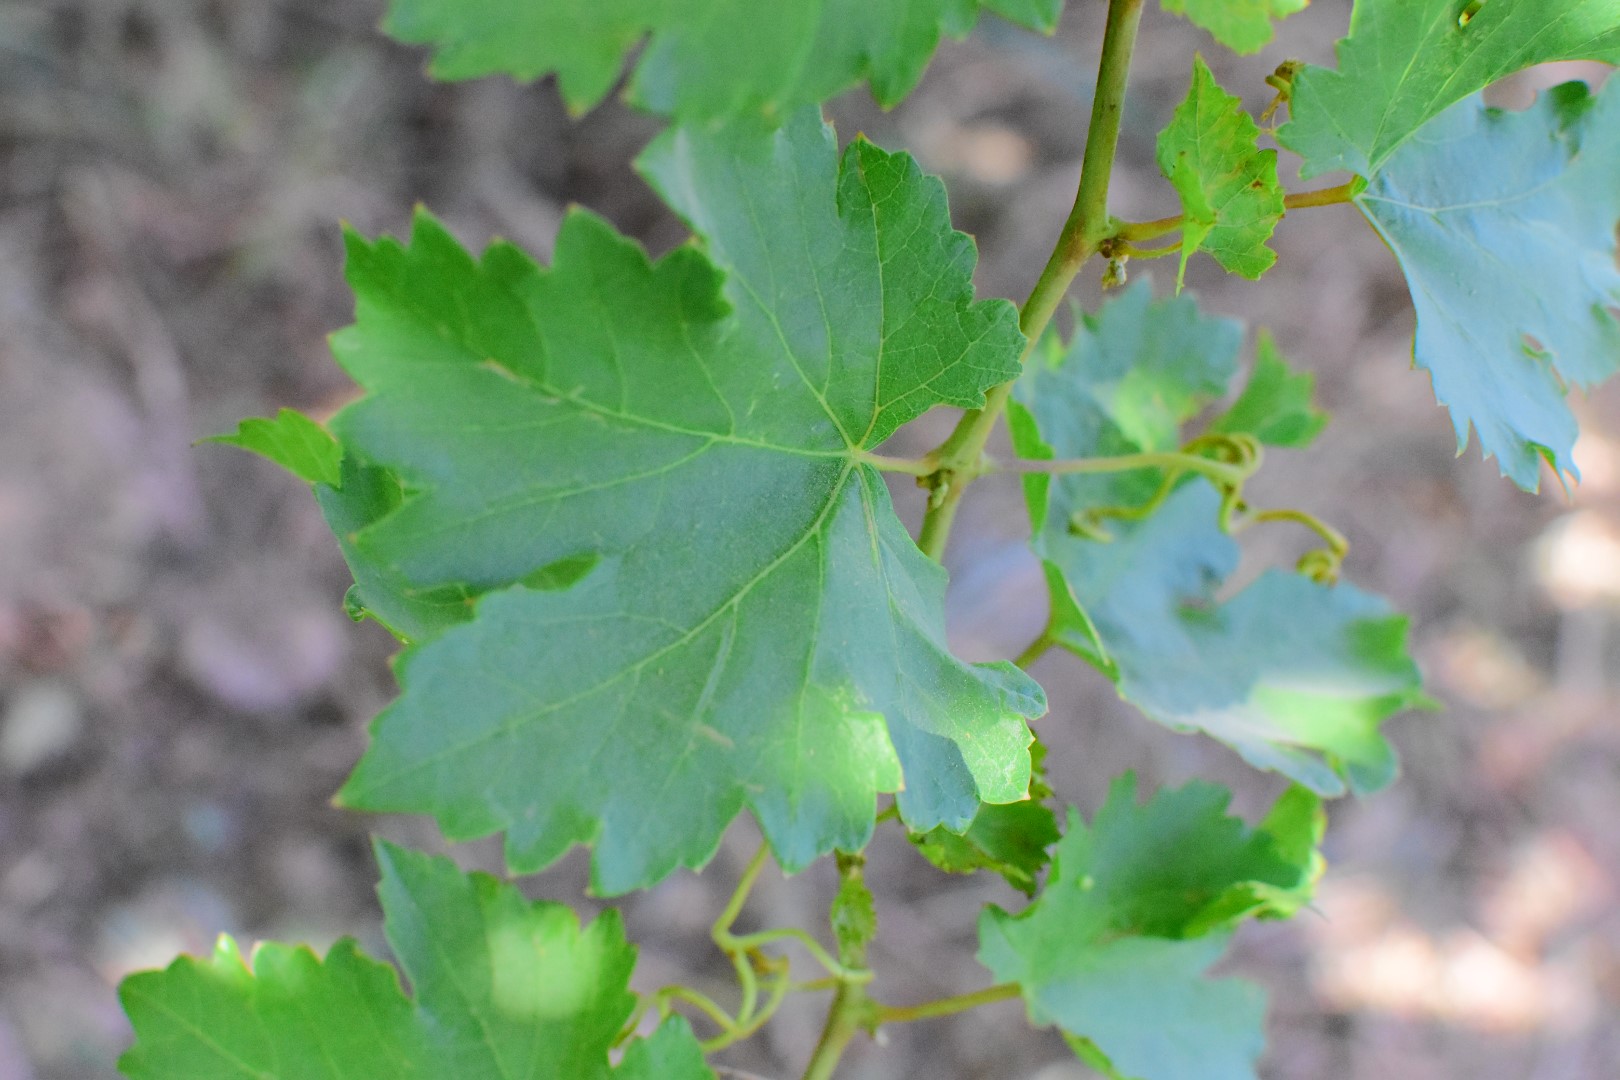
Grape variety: Deas Al-Annz